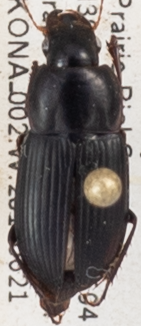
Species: Anisodactylus opaculus
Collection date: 2018-06-21
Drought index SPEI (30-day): -2.09
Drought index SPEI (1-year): -1.526
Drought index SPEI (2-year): -0.84